Fairview Mall

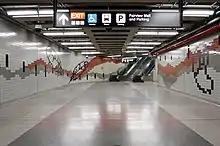
Interior walkway at Don Mills station, a subway station adjacent to Fairview Mall

The mall is on two levels east to west with a T&T Supermarket (formerly Sears) at the west end and the former Hudson's Bay at the east end. Its 170 stores include numerous clothing stores, speciality shops and kiosks. The mall also has a multiplex cinema, a food court and a few restaurants. The shopping centre also provides a personal style program that offers clients individual image consultations, personal shopping sessions, and other customized services for a fee.